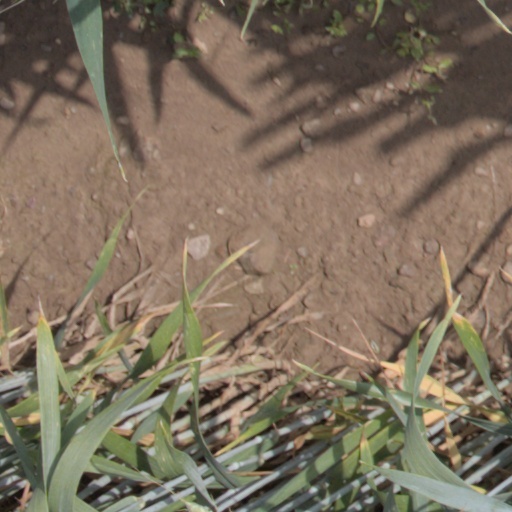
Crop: wheat